Wellsboro Johnston Airport

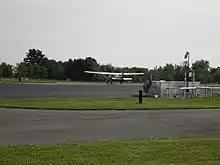
A Civil Air Patrol Cessna 172 taxiing at N38

Wellsboro Johnston Airport is a public non-towered general aviation Airport that is located 4 miles SW of and serves Wellsboro, Pennsylvania.